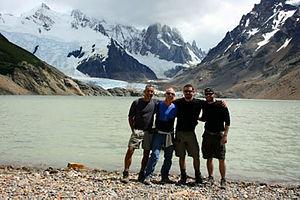
Friendly Versilia est un projet né en 1998 à l’initiative de l'association Arcigay locale pour promouvoir l'offre touristique dédiée aux gays et lesbiennes dans la région de Versilia, tout spécialement dans les villes de Viareggio et Torre del Lago. Aujourd'hui, c'est l'une des attractions les plus importantes du tourisme gay en Italie.